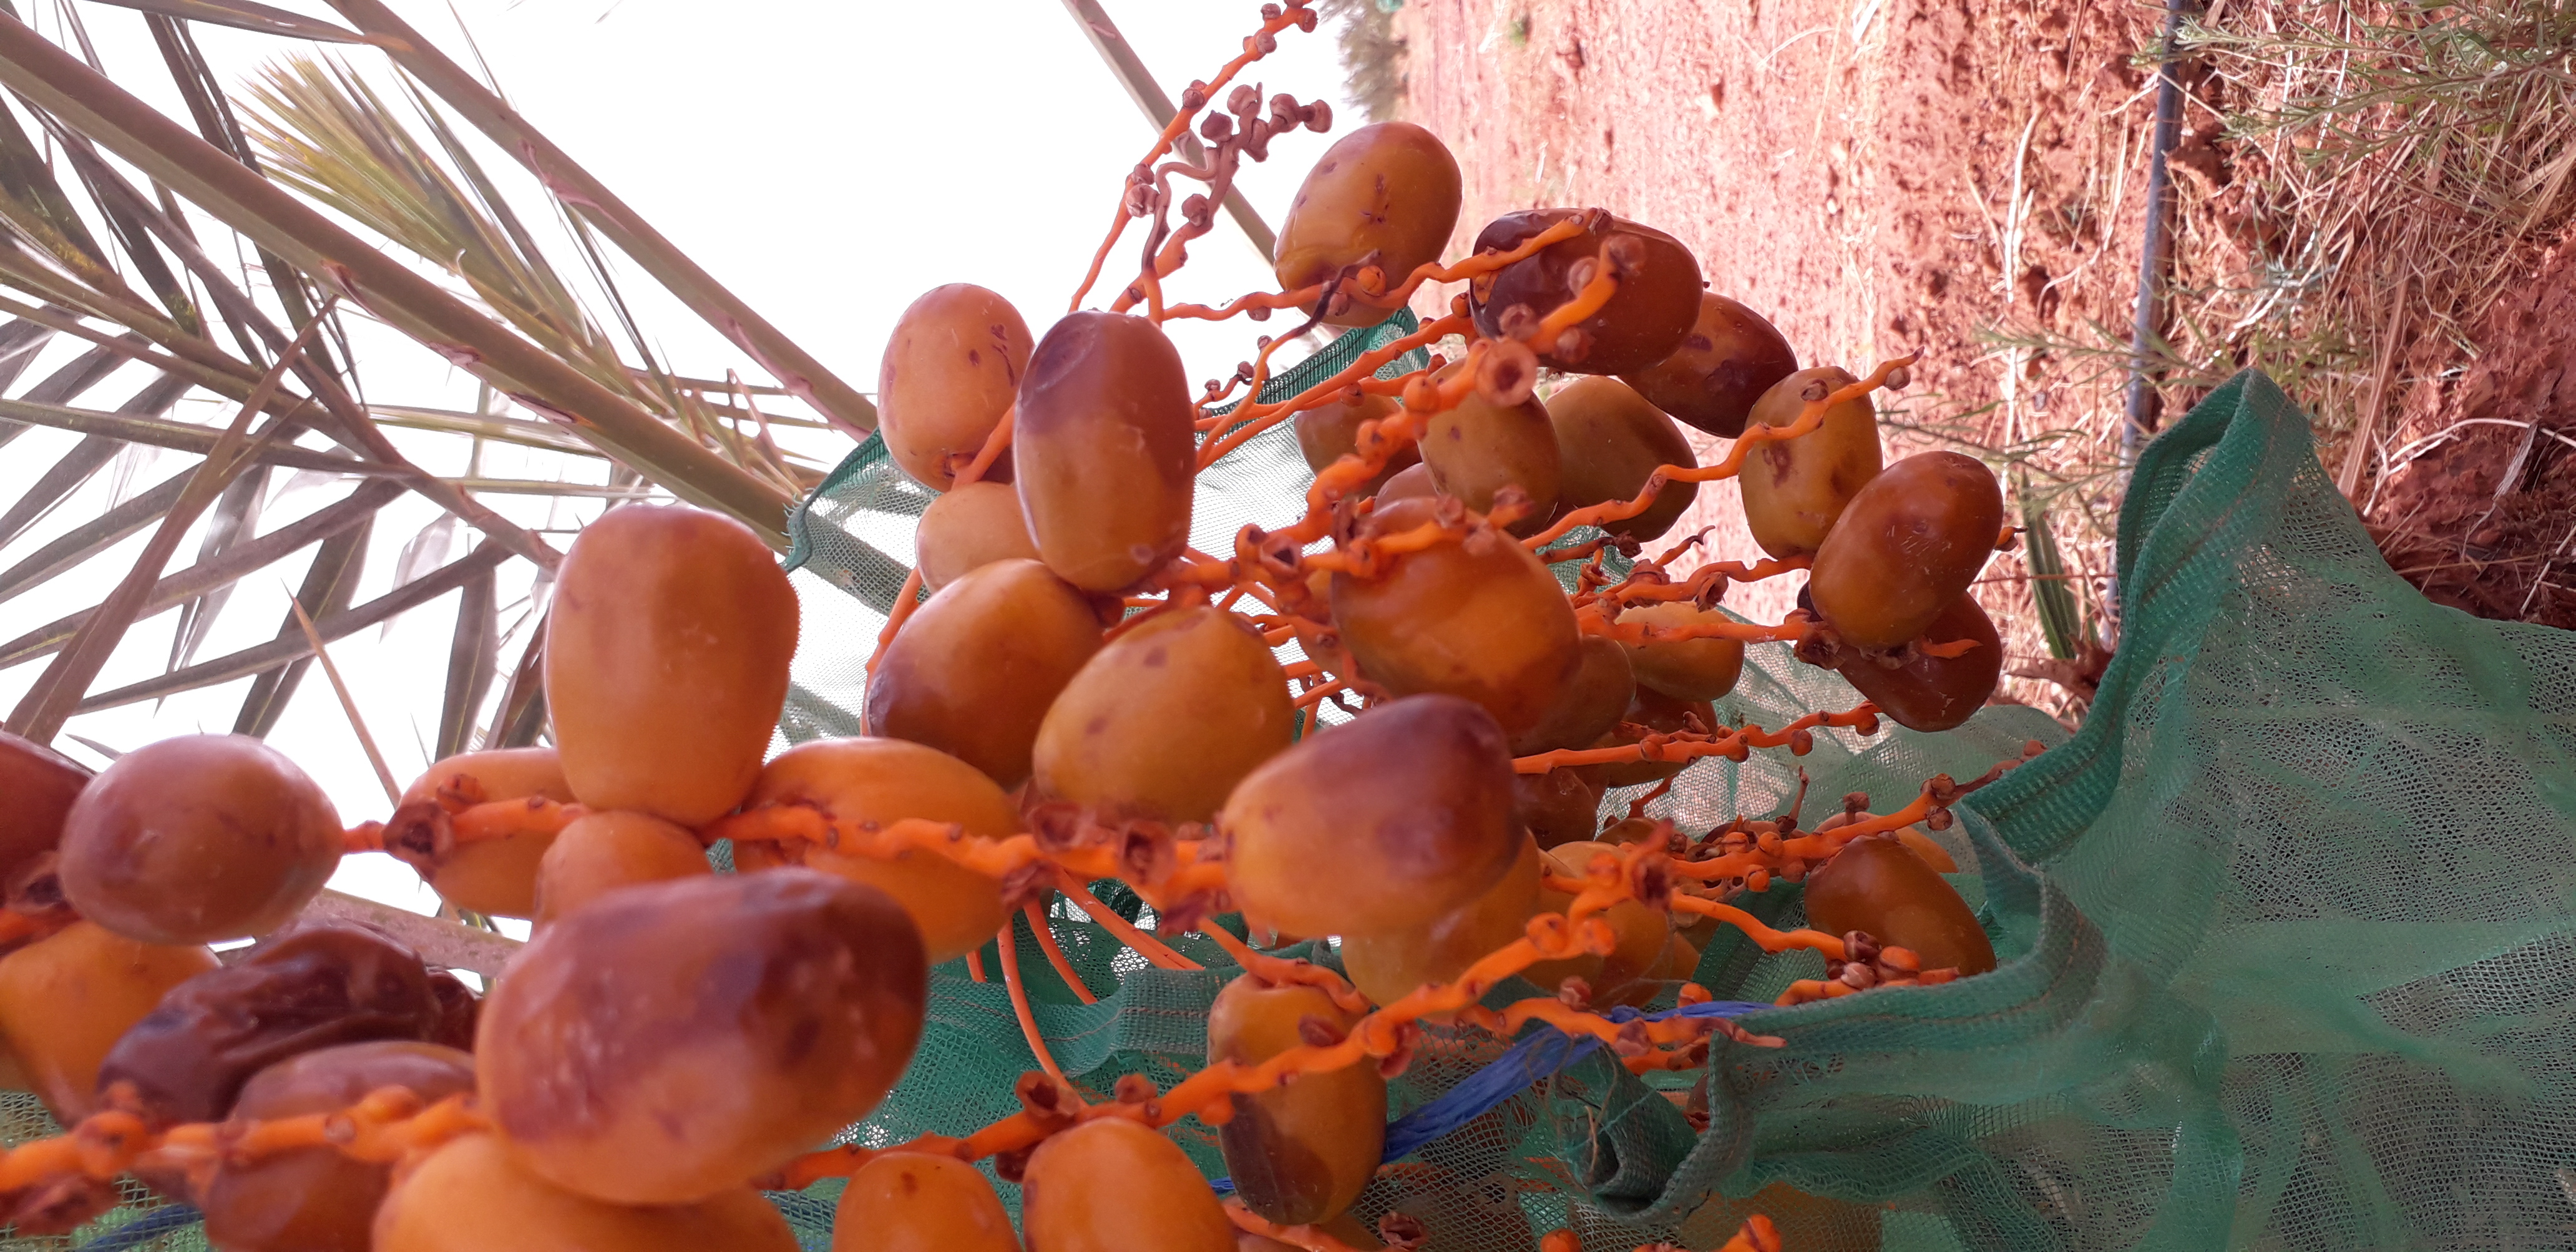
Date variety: Boufagous